2006 Winter Olympics

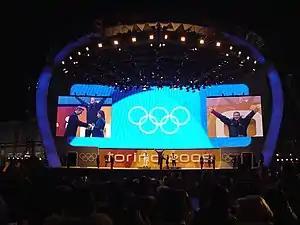
Victory ceremony at Medals Plaza

The top ten listed NOCs by number of gold medals are listed below.